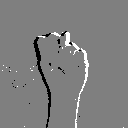
ASL letter: n